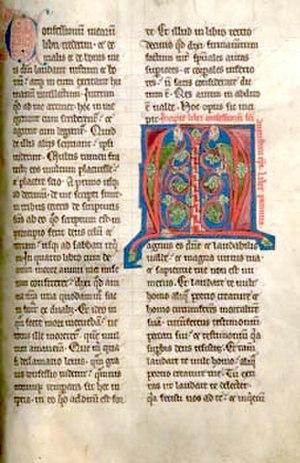
Les Confessions est une œuvre autobiographique d'Augustin d'Hippone, écrite entre 397 et 401, où il raconte sa quête de Dieu. Il a donc un double but : avouer ses péchés et ses fautes directement à Dieu mais aussi proclamer la gloire de Dieu. L'œuvre est composée de treize livres. « Les treize livres de mes Confessions louent le Dieu juste et bon de mes maux et de mes biens, ils élèvent vers Dieu l'intelligence et le cœur de l'Homme. » C'est un ouvrage fondamental, tant par la profondeur des analyses qui y sont faites que par la qualité du style de l'écriture.